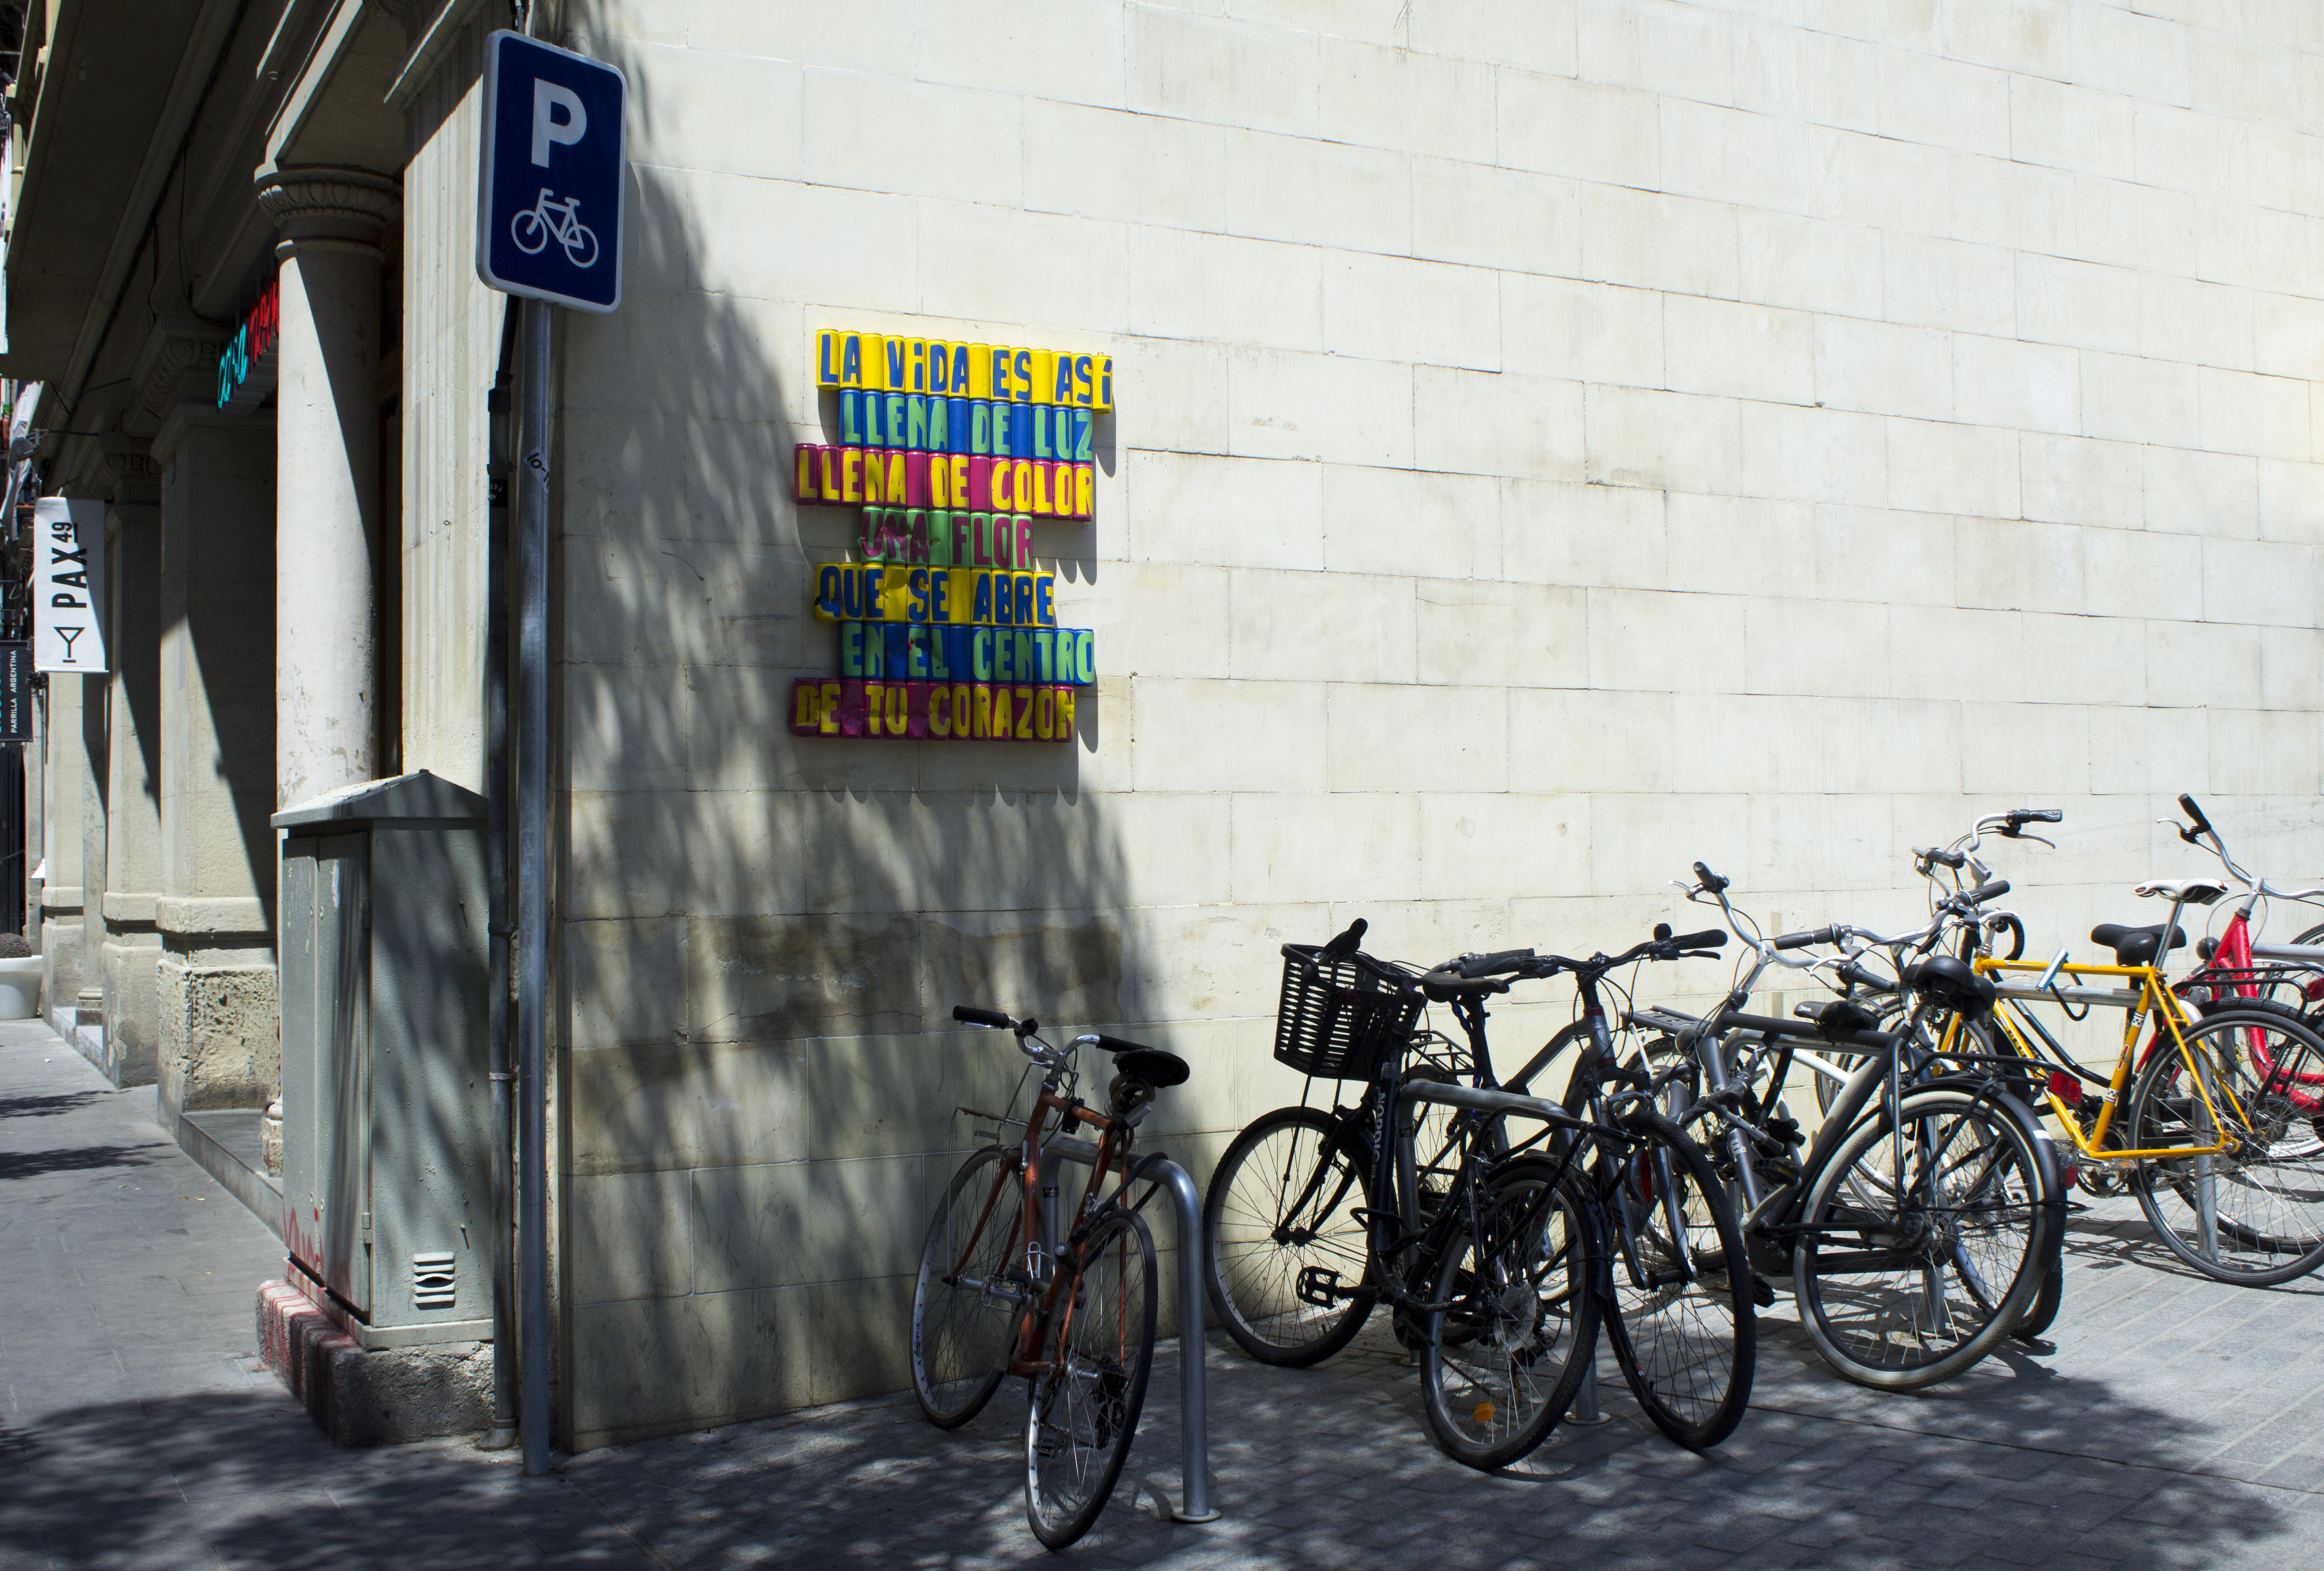
barcelona, bikes, city, wall, bicycle, bicycle wheel, yellow, vehicle, mode of transport, urban area, transport, snapshot, bicycle handlebar, street, road bicycle, bicycle accessory, recreation, architecture, bicycle fork, tree, sports equipment, bicycle part, road, wheel, sidewalk, bicycle frame, road surface, road cycling, facade, lane, cycling, hybrid bicycle, building